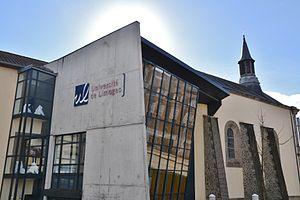
Services centraux de l'Université de Limoges (Haute-Vienne, France)
L’université de Limoges est une université nationale française pluridisciplinaire comptant 17 347 étudiants et 2 000 enseignants, chercheurs et enseignants-chercheurs, délivrant notamment des licences, masters et doctorats dans tous les secteurs traditionnels du savoir et dans des filières innovantes. Elle s'est structurée en octobre 1968 par le regroupement d'établissements d'enseignement supérieur à Limoges. La plus ancienne continuité historique est celle des facultés de pharmacie et de médecine remontant à 1626.